Jamal Mayers

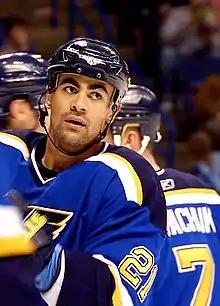
Mayers in November 2006 with the St. Louis Blues

Prior to being drafted in the NHL, Mayers was a star player at Western Michigan University from 1992-96.